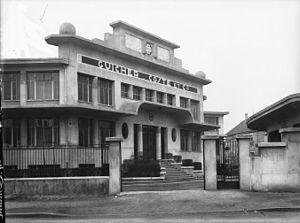
Usine Guicher et Coste dans le quartier du Tonkin à Villeurbanne.
Le Tonkin, ou Charpennes-Tonkin est un quartier de la ville de Villeurbanne, commune de la métropole de Lyon en France.